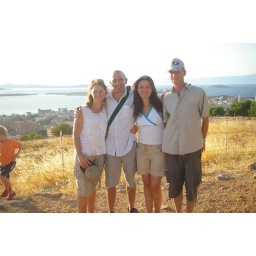
...after a knackering day on the boat swimming around Ayvalik